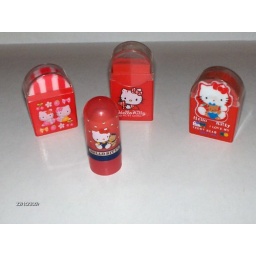
hello kitty sanrio erasers in red cases